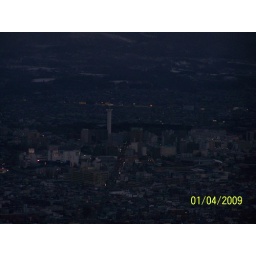
The white tower and big park in the center is Goryokaku Tower.